Canterbury Shaker Village

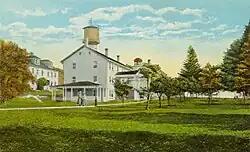
Shaker Village c. 1920

Canterbury Shaker Village is a historic site and museum in Canterbury, New Hampshire, United States. It was one of a number of Shaker communities founded in the 19th century.